Juan José Rodríguez (Argentine footballer)

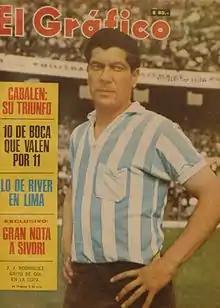

Juan José Rodríguez (11 January 1937 – 2 June 1993) was an Argentine footballer. He played in six matches for the Argentina national football team in 1959. He was also part of Argentina's squad for the 1959 South American Championship that took place in Ecuador.